James Clair Flood

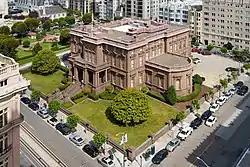
The James C. Flood Mansion at 1000 California Street in San Francisco, California. Built in 1886 as a townhouse for James C. Flood, it is the only Nob Hill mansion to structurally survive the 1906 San Francisco earthquake and fire (its stone walls survived but the interior was gutted). It is owned by the Pacific-Union Club.

James Leary Flood married Marie Rosina "Rose" Fritz, a burlesque dancer (1862-1898). He had three children from his second marriage, to Rose's sister Maud Lee Fritz (1876-1966): Mary Emma Flood (Mrs. Theodore) Stebbins (1900-1987), James L. Flood, Jr. (1902-1907), and James Flood (1908-1990). He was also apparently the father of Constance May Gavin (1893-1950), who was raised in the Flood household during James L. Flood's first marriage and who sued his estate for her inheritance (the family settled with her out of court). As a tribute to his father, James L. Flood built the Flood Building on San Francisco's Market Street; in 2003 the building was still owned by the Flood family.